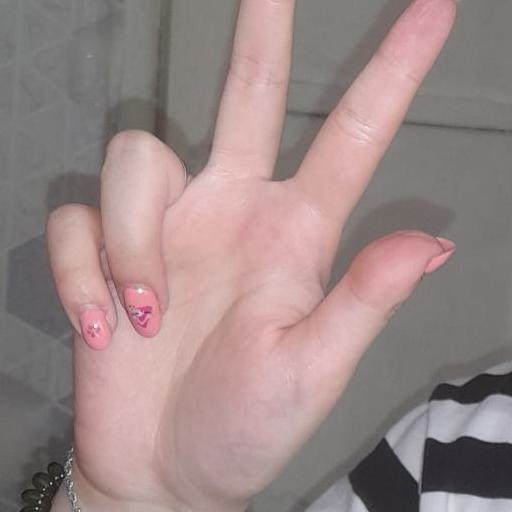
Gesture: three2